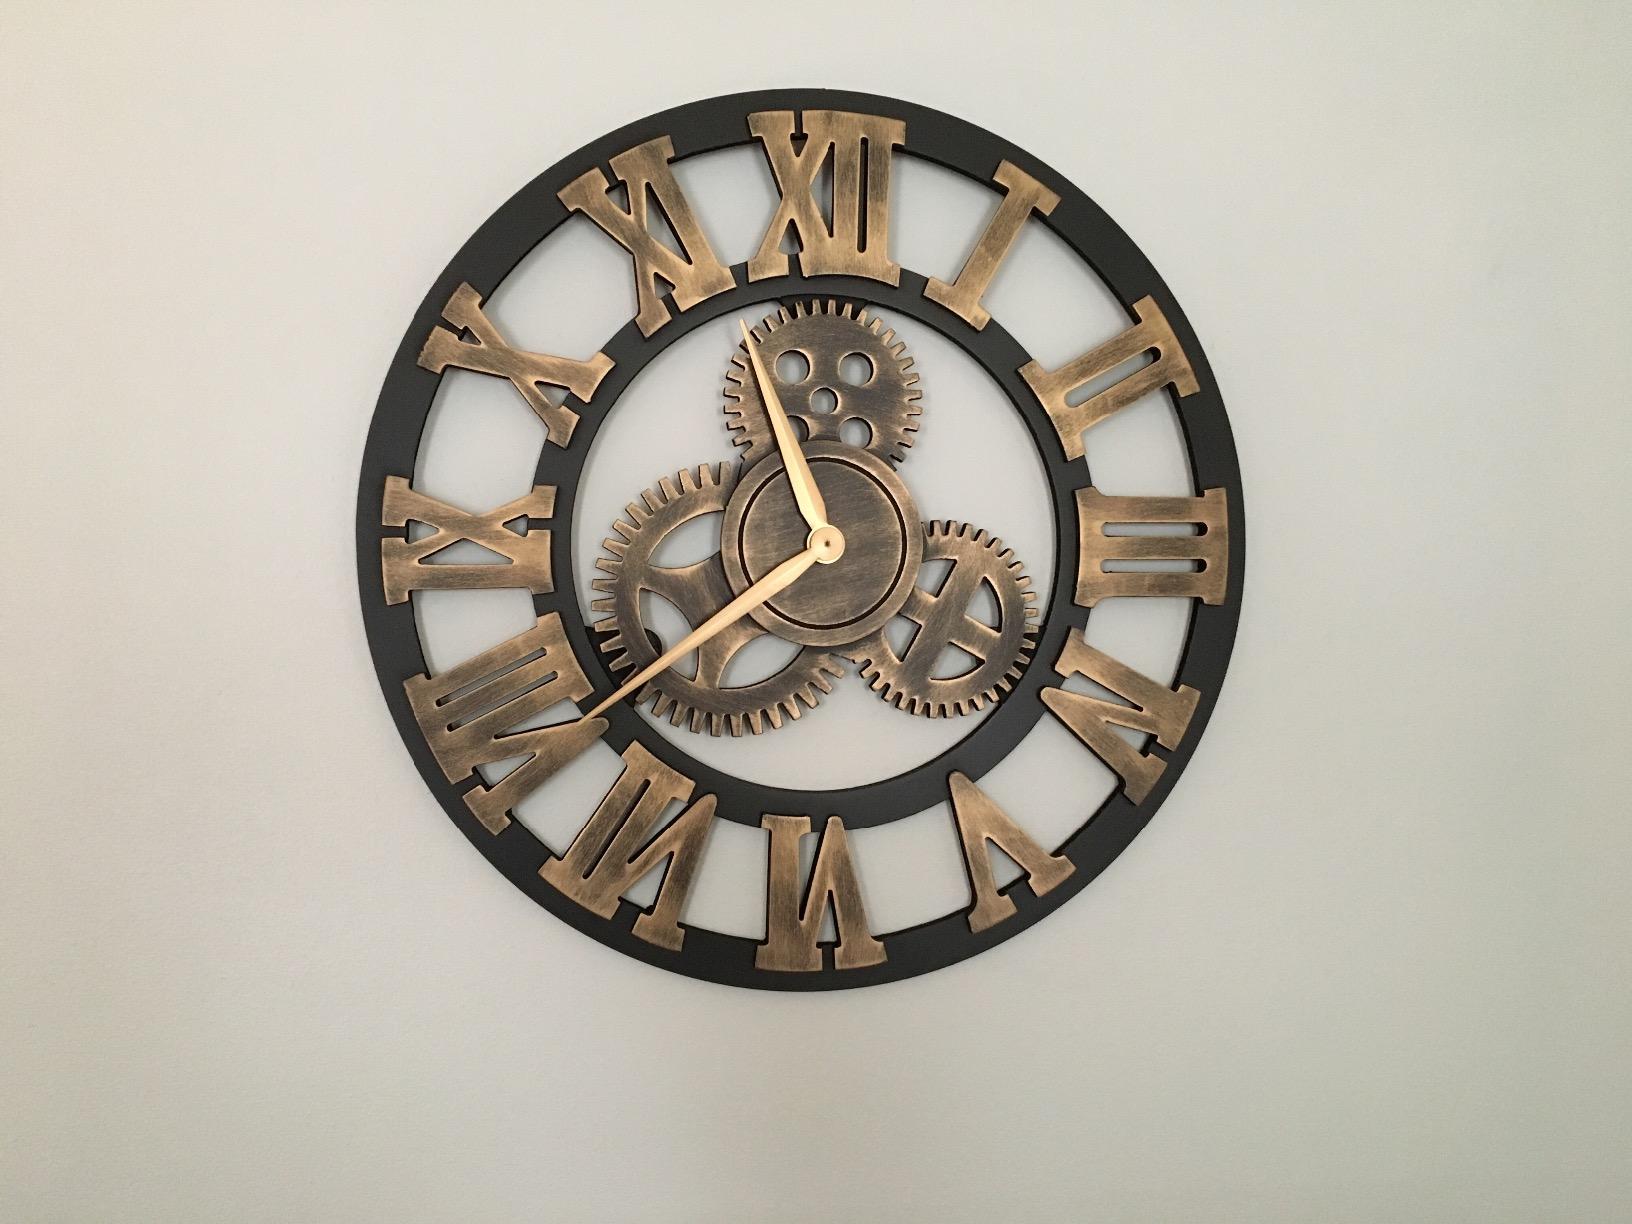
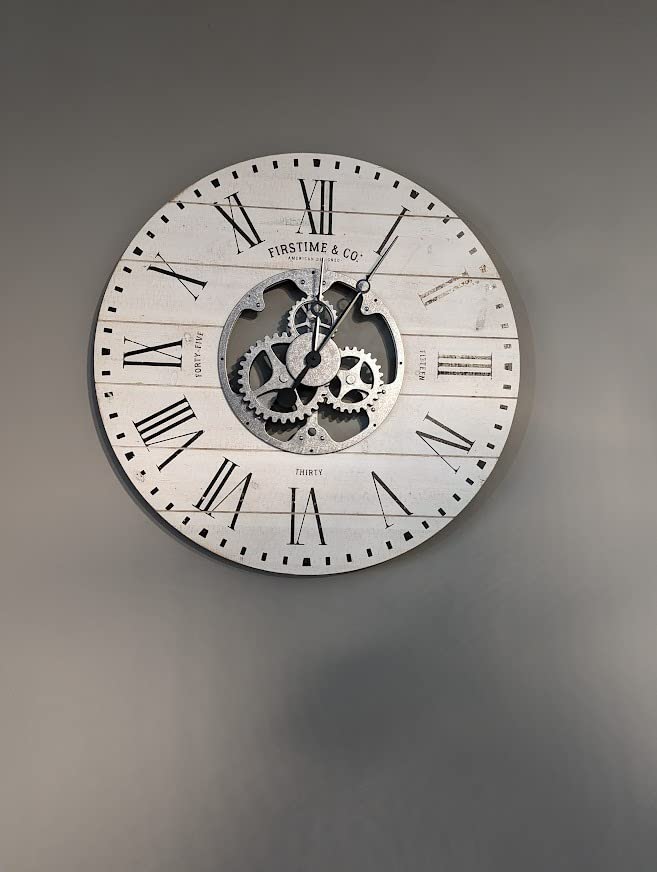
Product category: clock
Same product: no